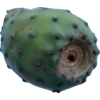
Label: cactus_fruit_green